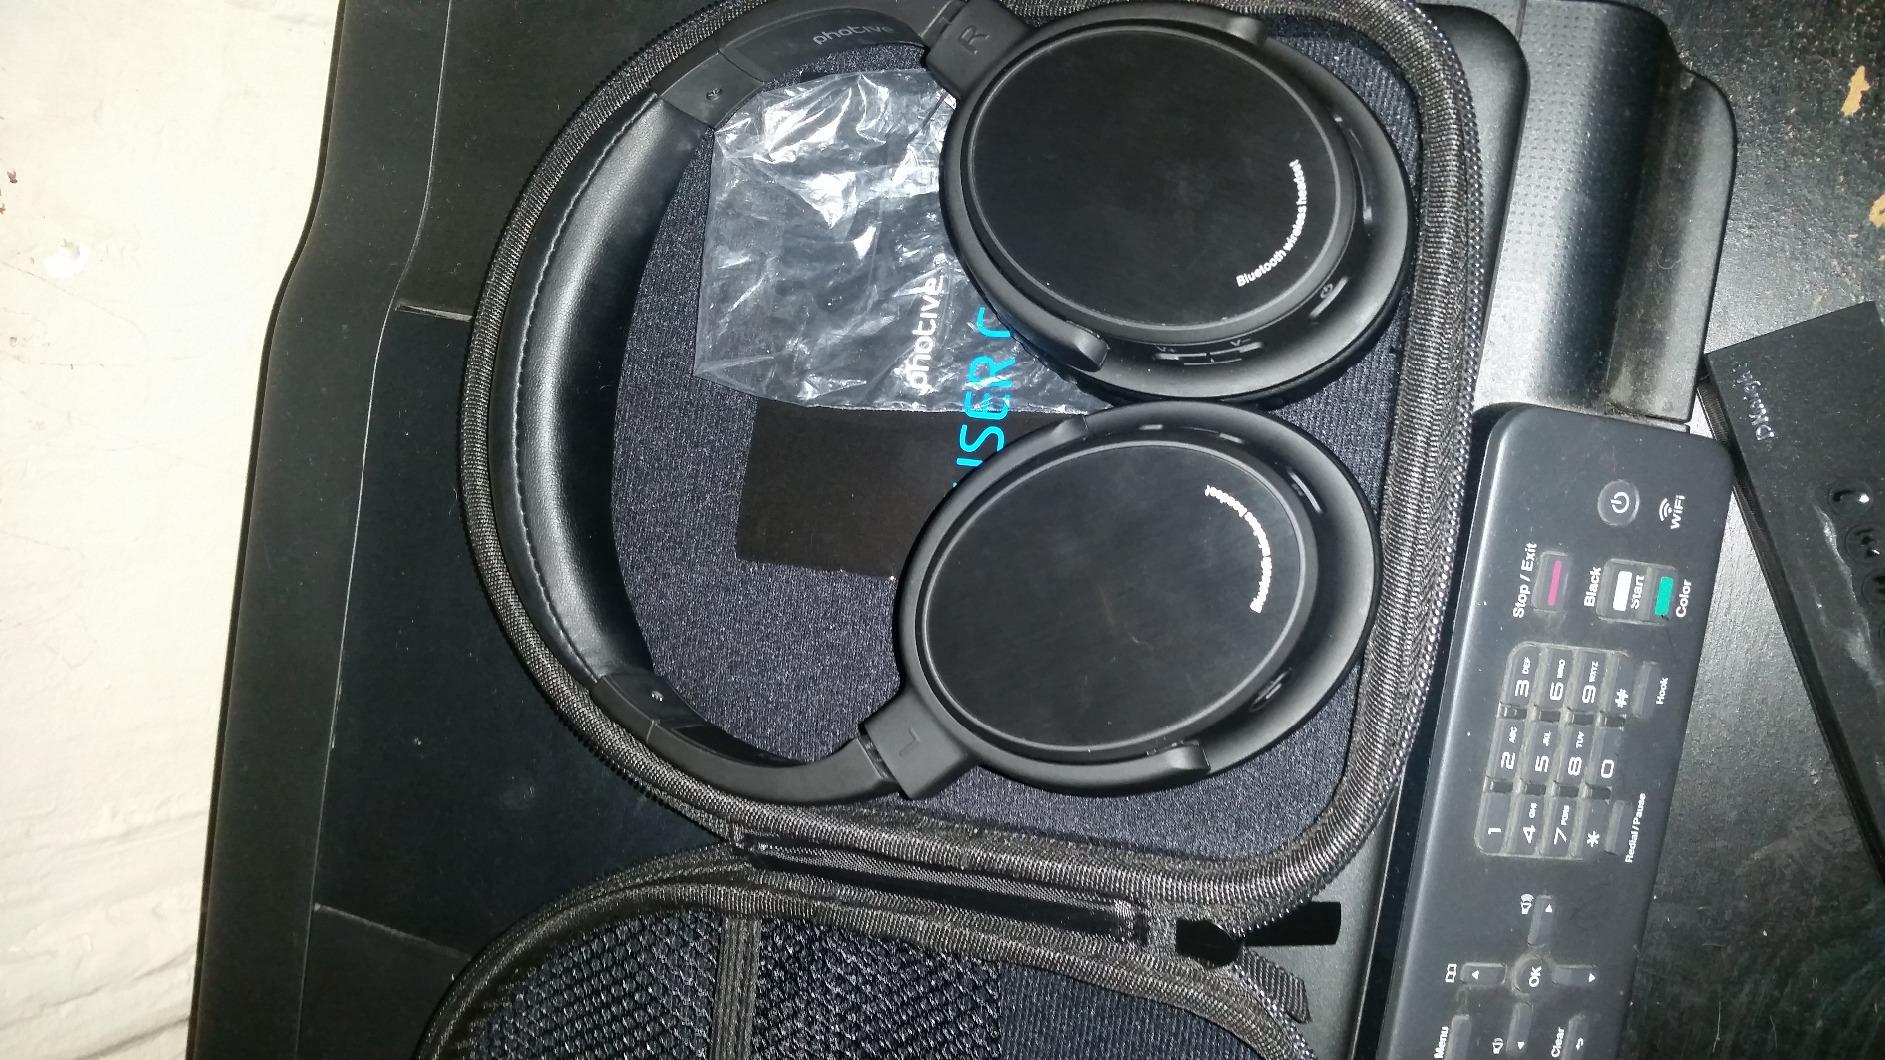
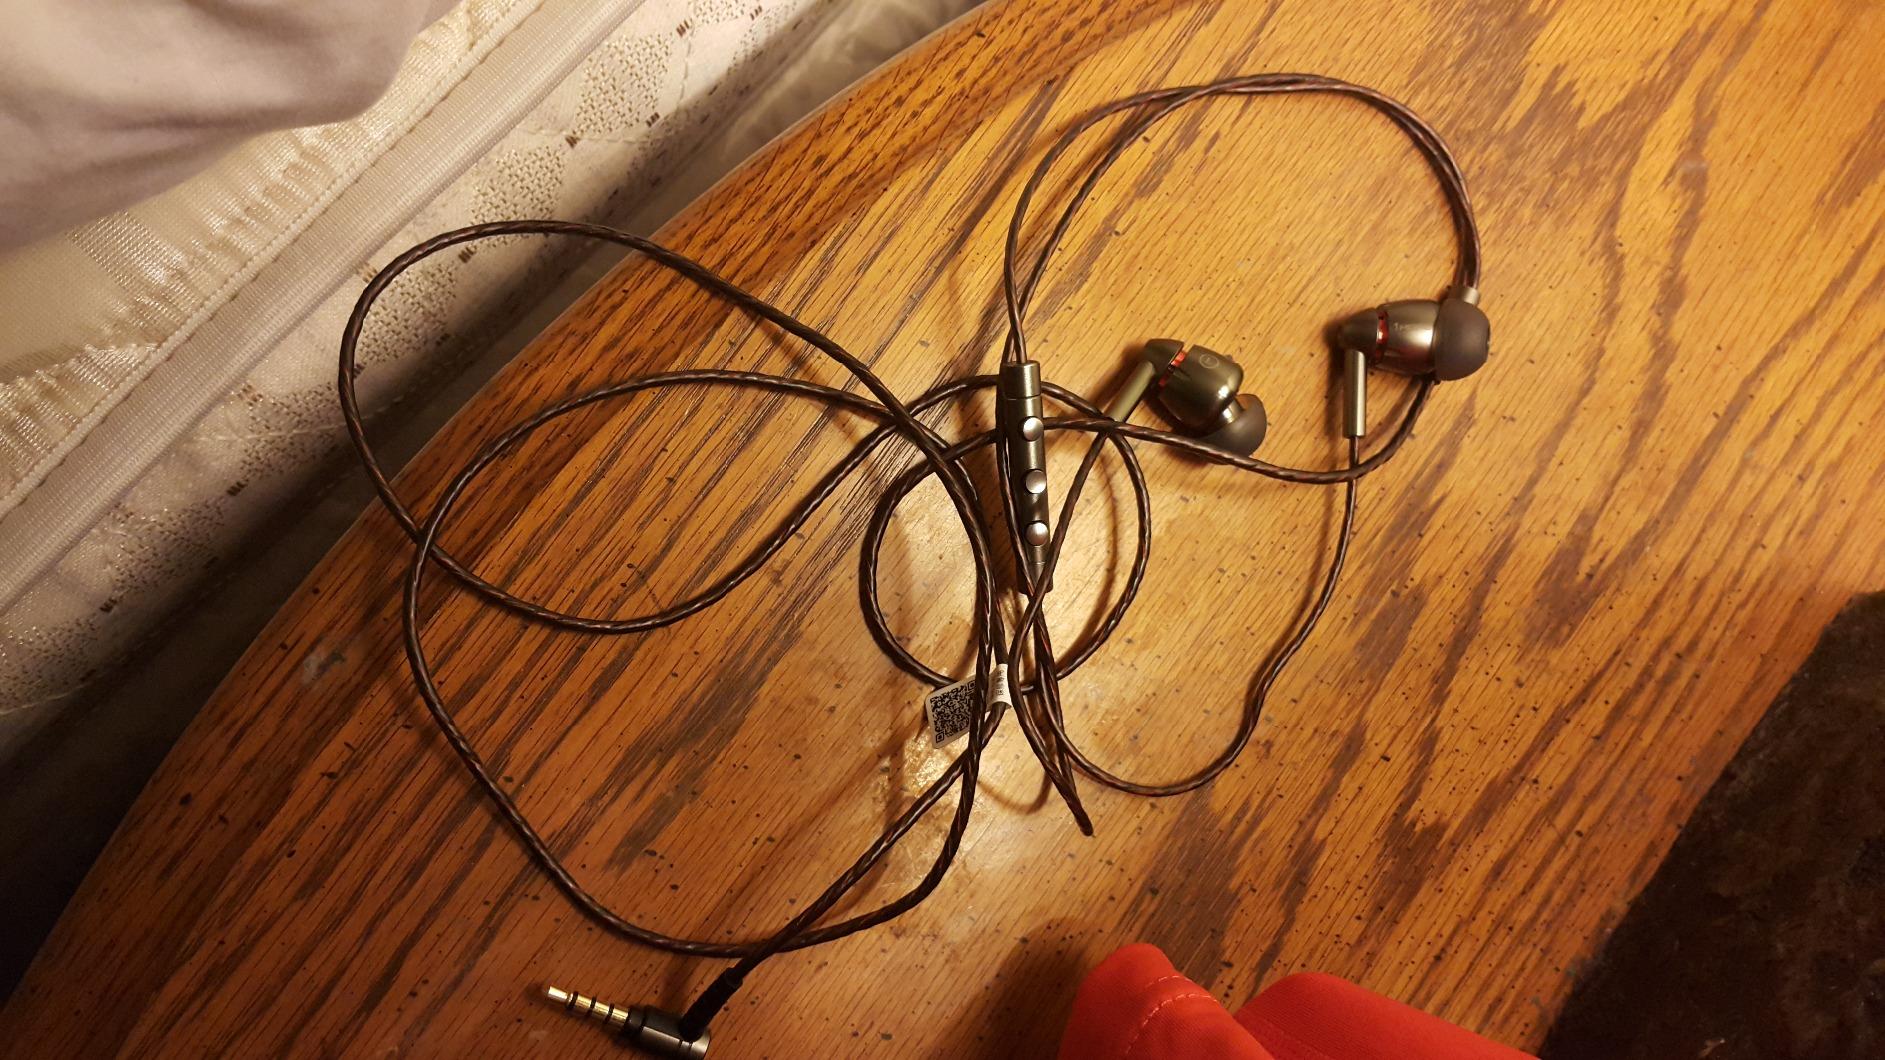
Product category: headphones
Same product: no